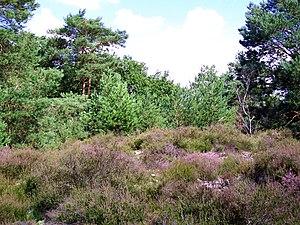
Landes dans la bois de Morrière, au site de la Pierre Monconseil, sur la commune de Plailly.
Plailly est une commune française située dans le département de l'Oise en région Hauts-de-France.
La forêt d'Ermenonville est une forêt majoritairement domaniale de Hauts-de-France, située dans le département de l'Oise, proche de Senlis. Elle constitue avec les massifs forestiers de Chantilly et d'Halatte, le massif des Trois Forêts.